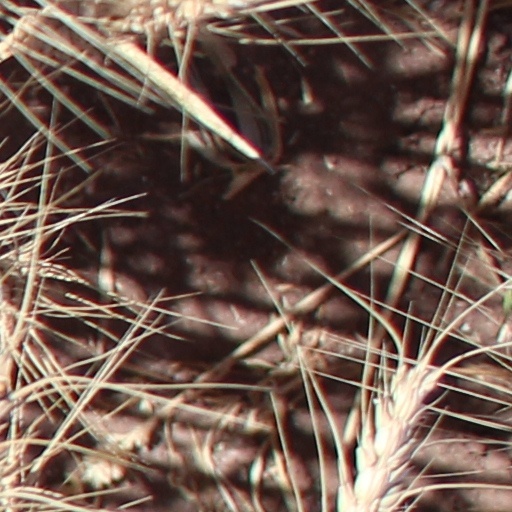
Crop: wheat